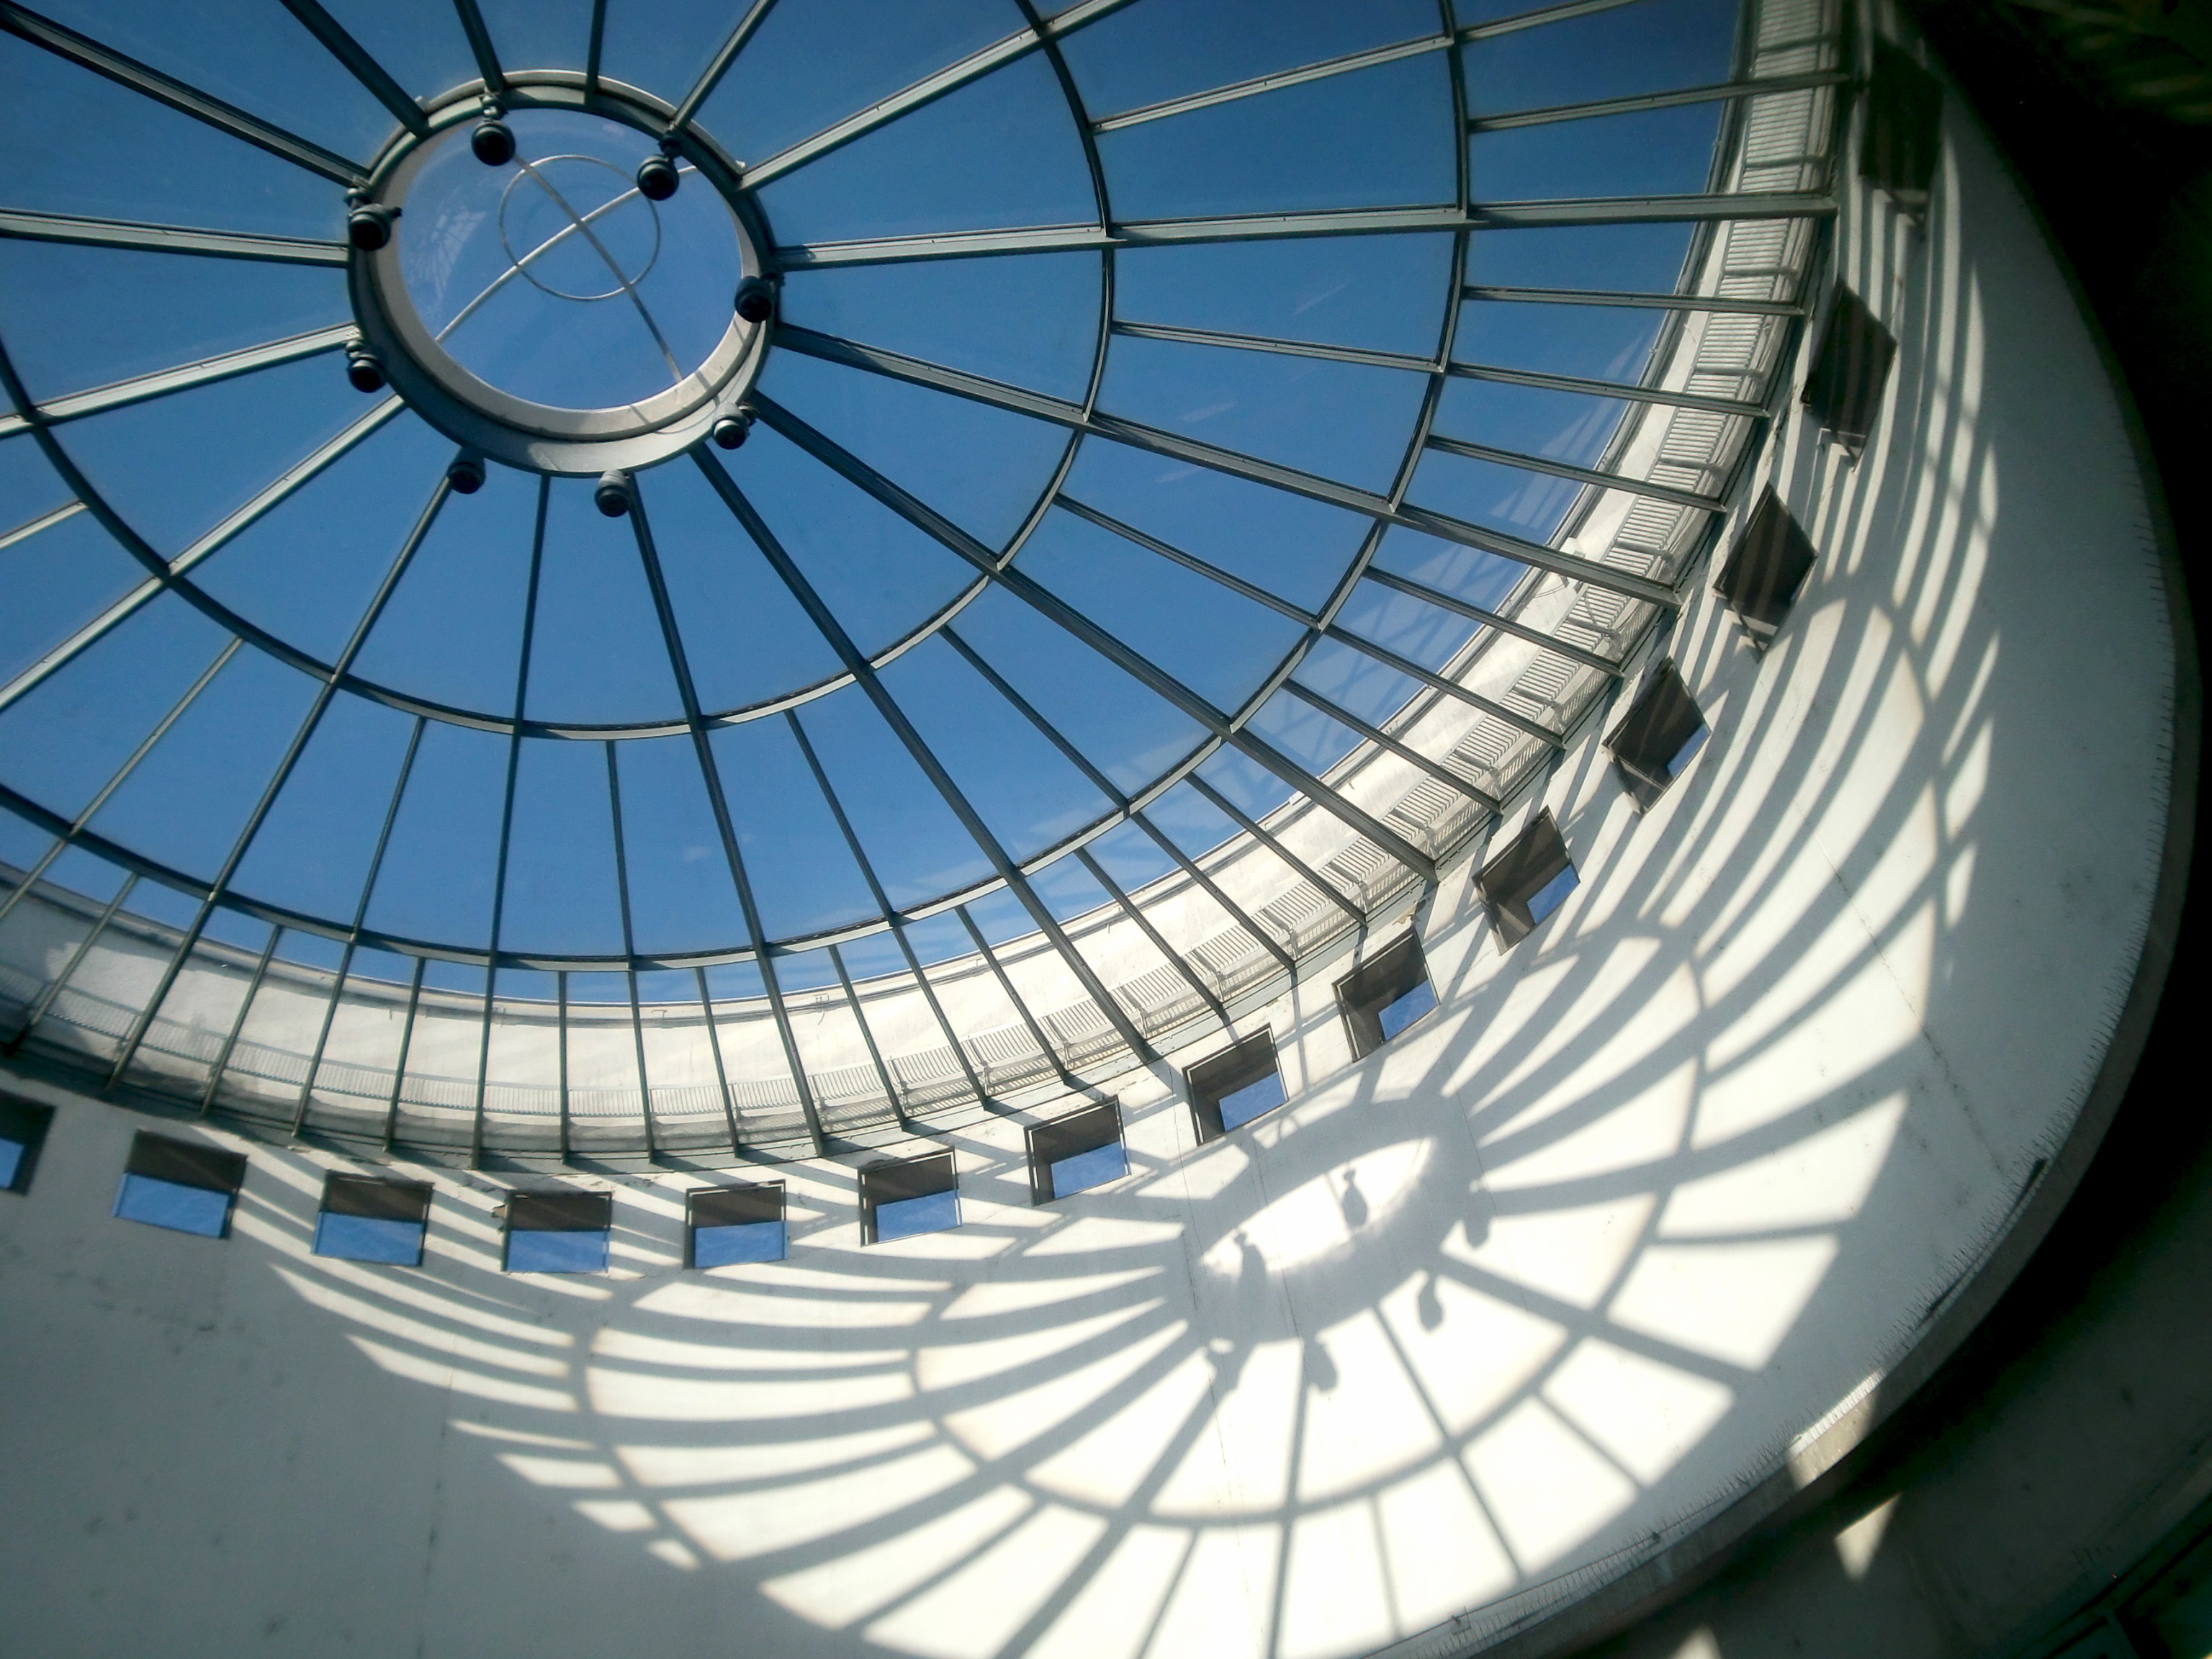
architecture, structure, wheel, spiral, building, stadium, circle, courtyard, symmetry, dome, new construction, daylighting, bicycle wheel, sport venue, aircraft engine, service building